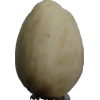
Label: pistachio